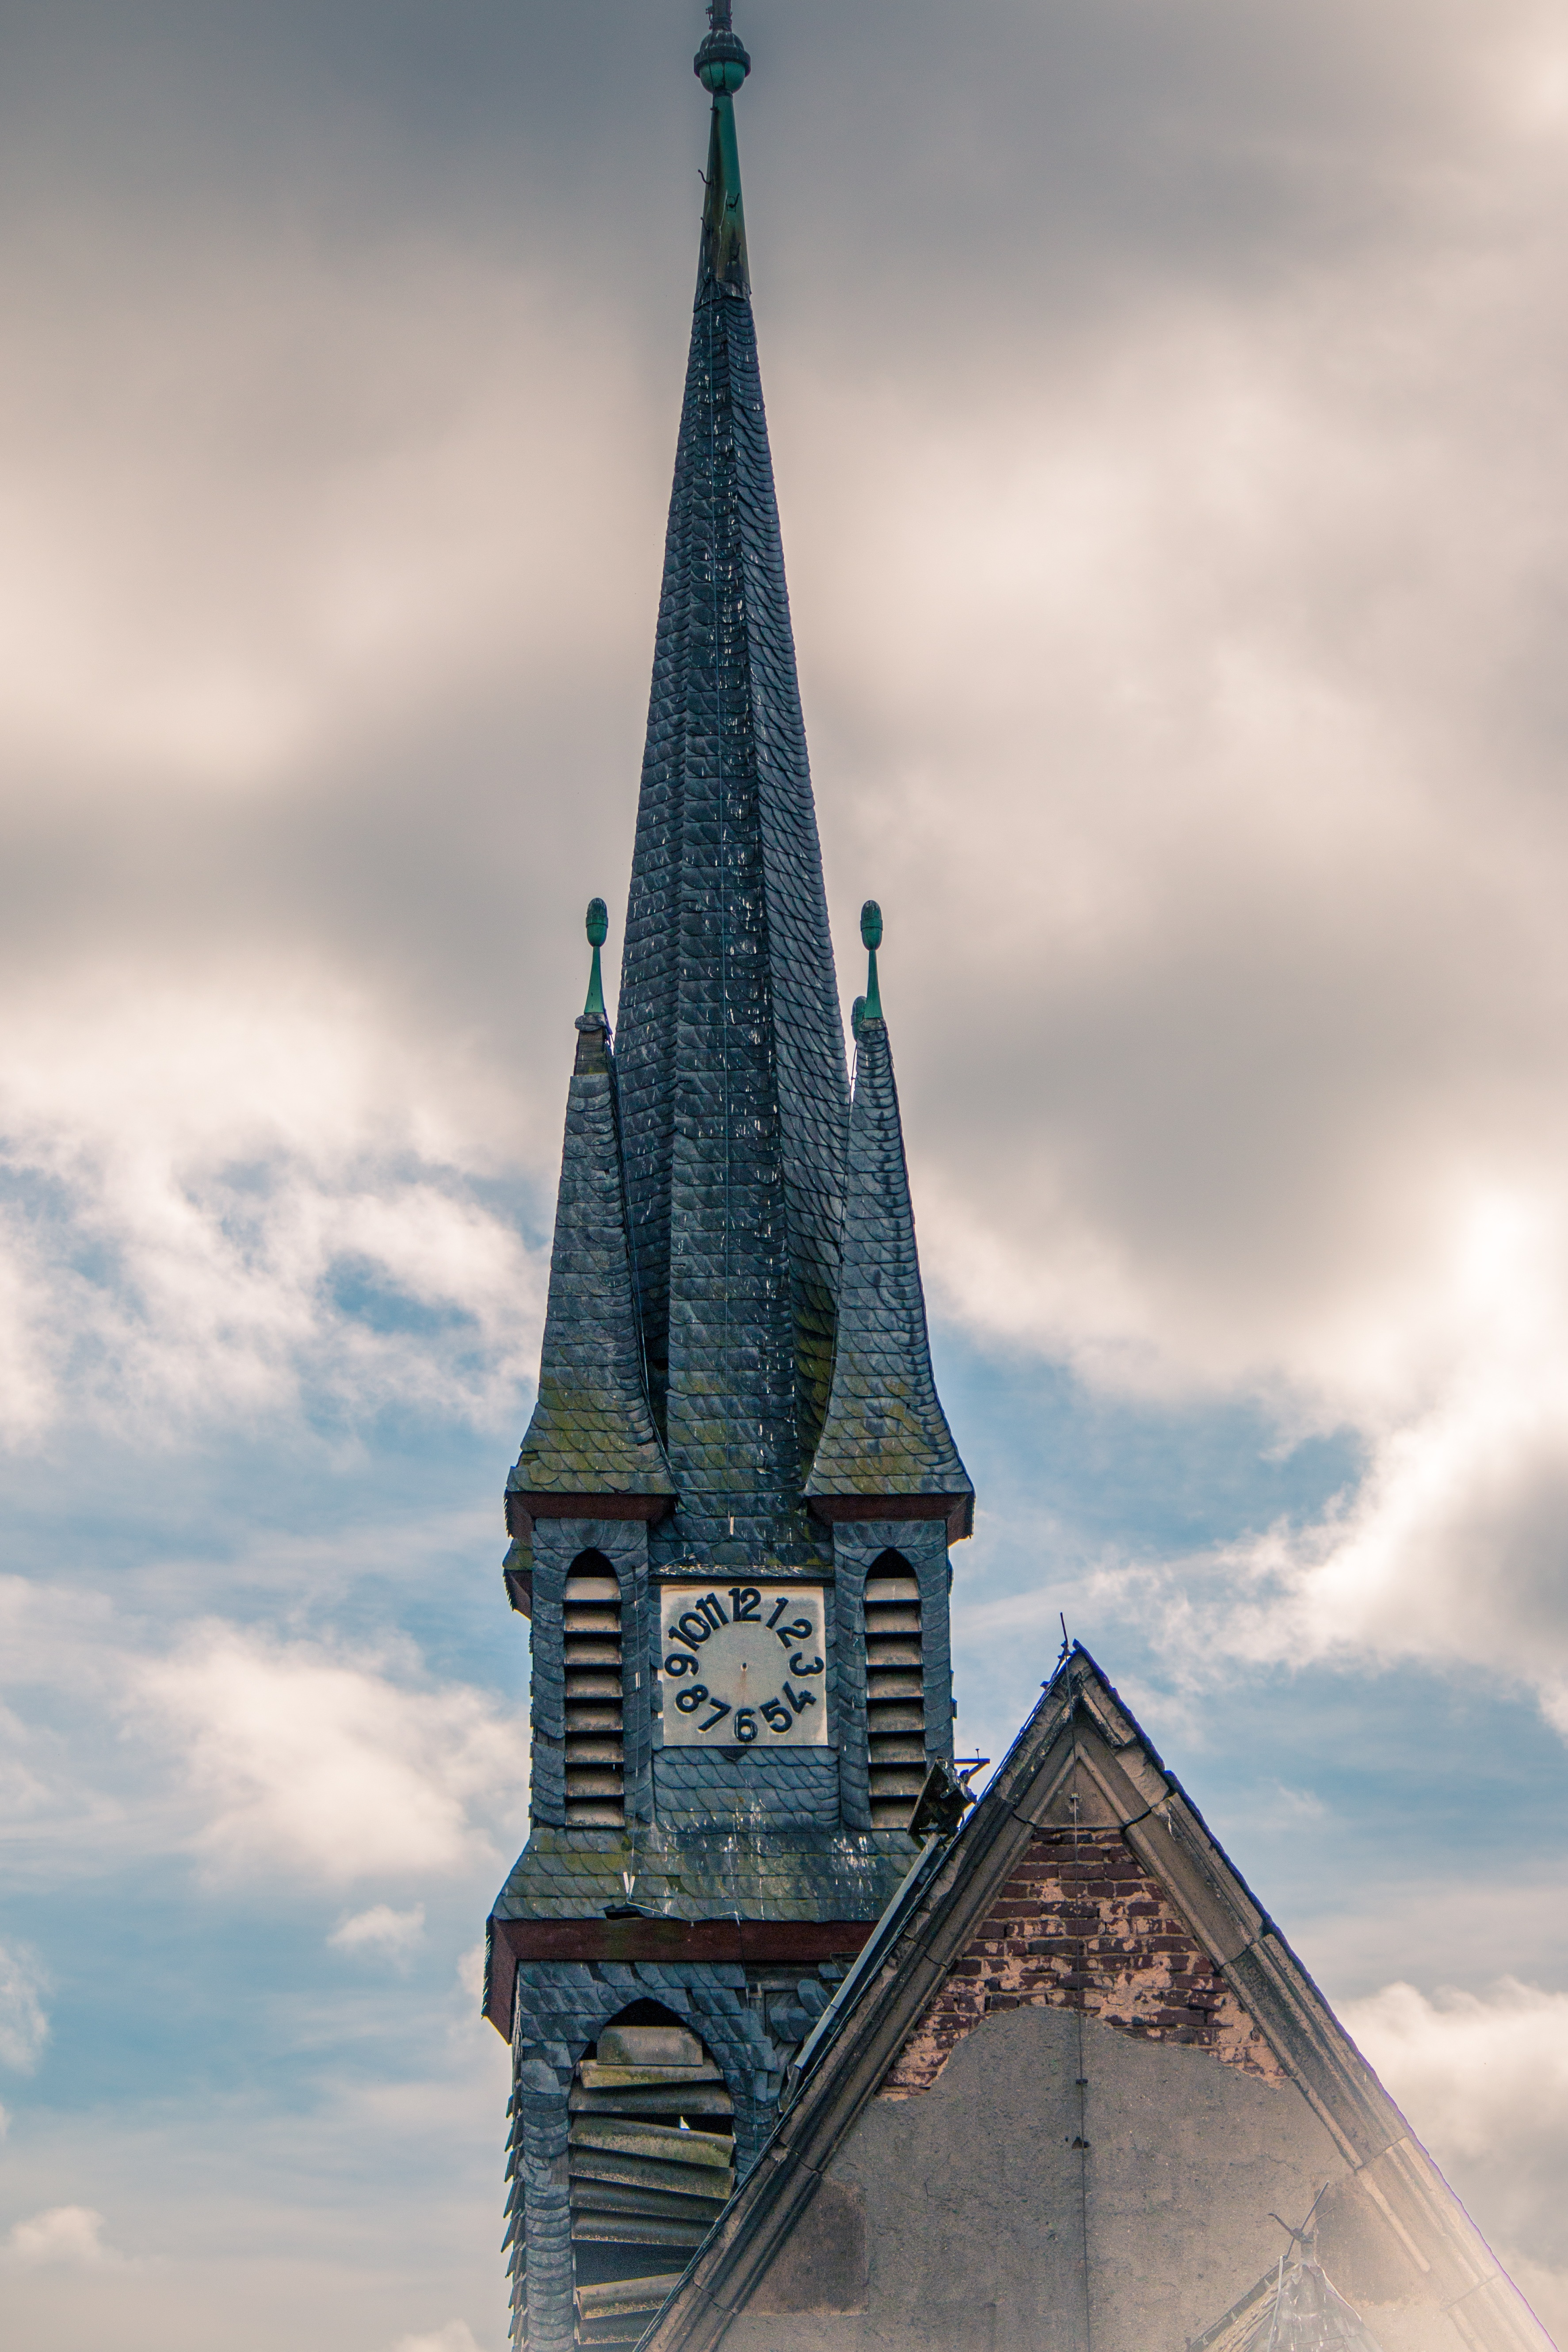
cloud, architecture, sky, clock, building, old, atmosphere, skyscraper, monument, statue, reflection, tower, broken, landmark, blue, church, decay, old building, clock tower, bell tower, transience, spire, steeple, dilapidated, weird, shape, past, historically, leave, masonry, break up, lapsed, ailing, lost place, run down, passed